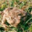
Label: frog